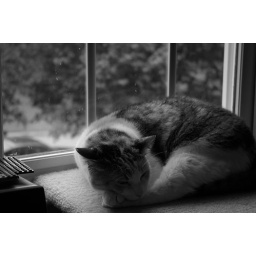
Black and White cat sleeping near window.